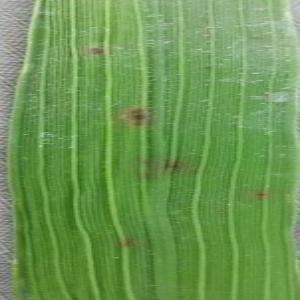
Disease: Brownspot